Terri Schiavo case

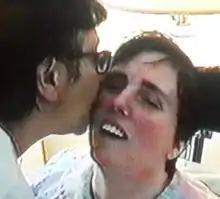
Schiavo with her mother in 2001

The Terri Schiavo case was a series of court and legislative actions in the United States from 1998 to 2005, regarding the care of Theresa Marie Schiavo (née Schindler) (December 3, 1963 – March 31, 2005), a woman in an irreversible permanent vegetative state. Schiavo's husband and legal guardian argued that Schiavo would not have wanted prolonged artificial life support without the prospect of recovery, and, in 1998, he elected to remove her feeding tube. Schiavo's parents disputed her husband's assertions and challenged Schiavo's medical diagnosis, arguing in favor of continuing artificial nutrition and hydration. The highly publicized and prolonged series of legal challenges presented by her parents, which ultimately involved state and federal politicians up to the level of George W. Bush, the then U.S. president, caused a seven-year delay (until 2005) before Schiavo's feeding tube was ultimately removed.